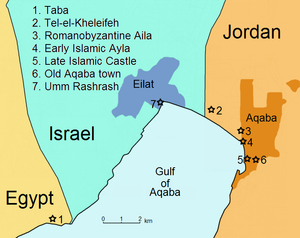
Le golfe d'Aqaba ou golfe d'Eilat, est un golfe situé au Nord-Est de la mer Rouge dont il est séparé par le détroit de Tiran.